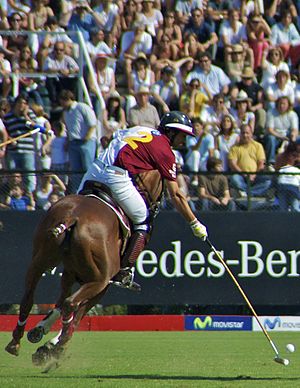
Sponsor
Sponsorering af en virksomhed i bilsektoren i hestesport.
Sponsor er et låneord fra engelsk. En sponsor er en enkelt person, en juridisk person eller som oftest: et firma, der dækker økonomiske udgifter i forbindelse med sport for til gengæld at blive promoveret og associeret med den givne begivenhed. En sponsorat kan også støtte aktiviteter og foreninger inden for kultur og social ansvarlighed.